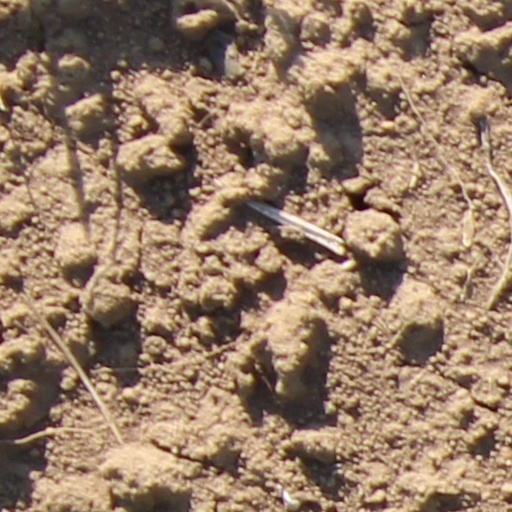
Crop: wheat